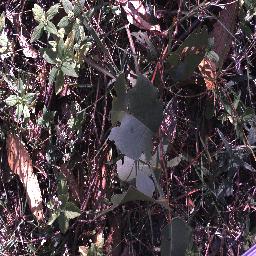
Label: negative